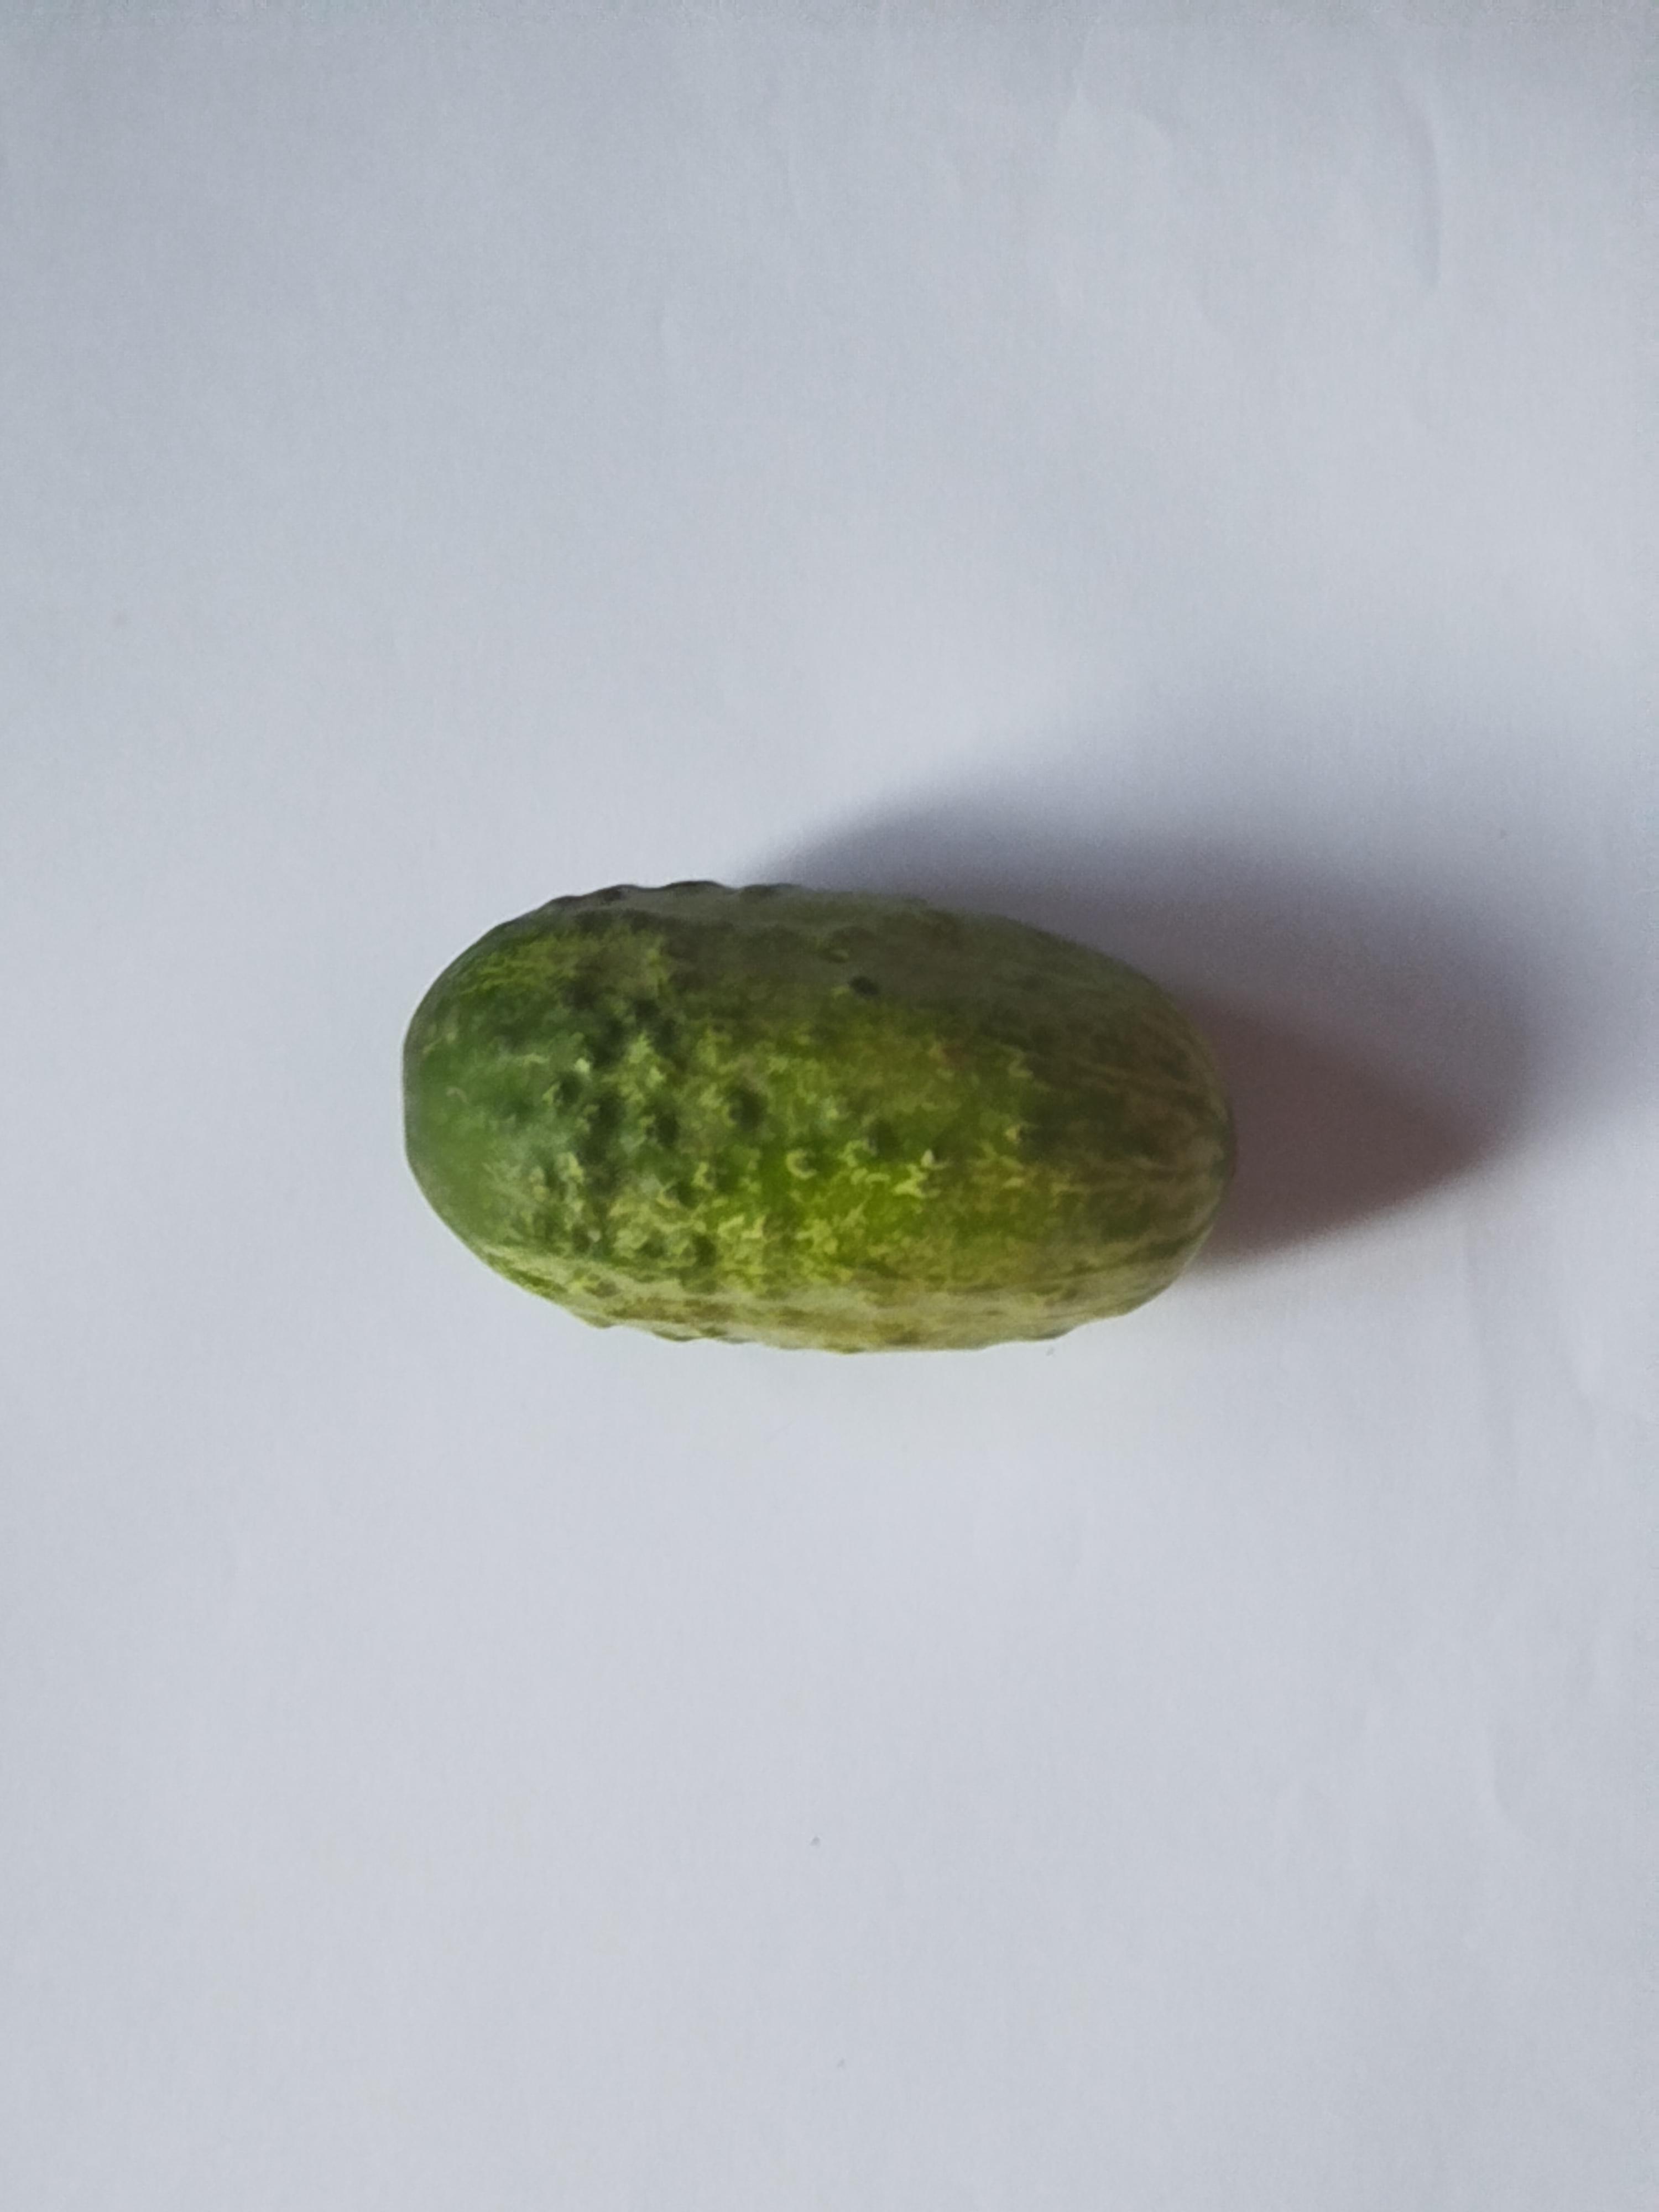
Label: Cucumber